La Motte-d'Aveillans

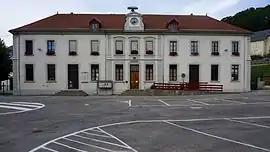
Town hall

La Motte-d'Aveillans is a commune in the Isère department in southeastern France.